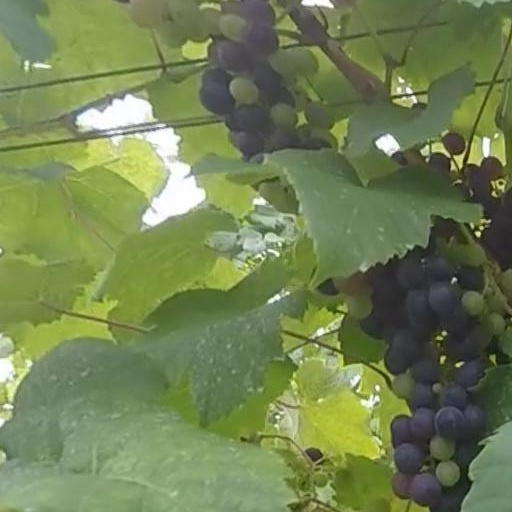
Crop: grape